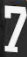
Number: 7